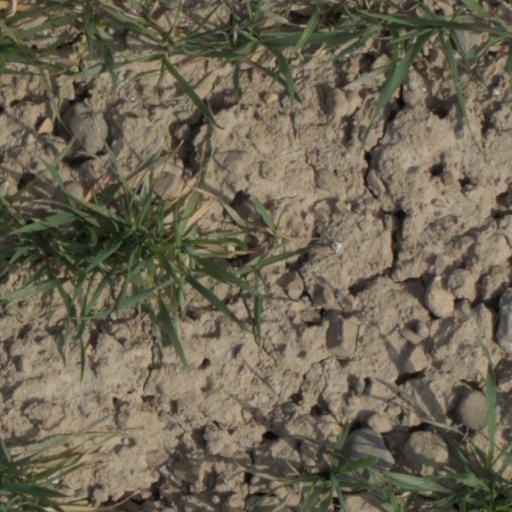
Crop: wheat